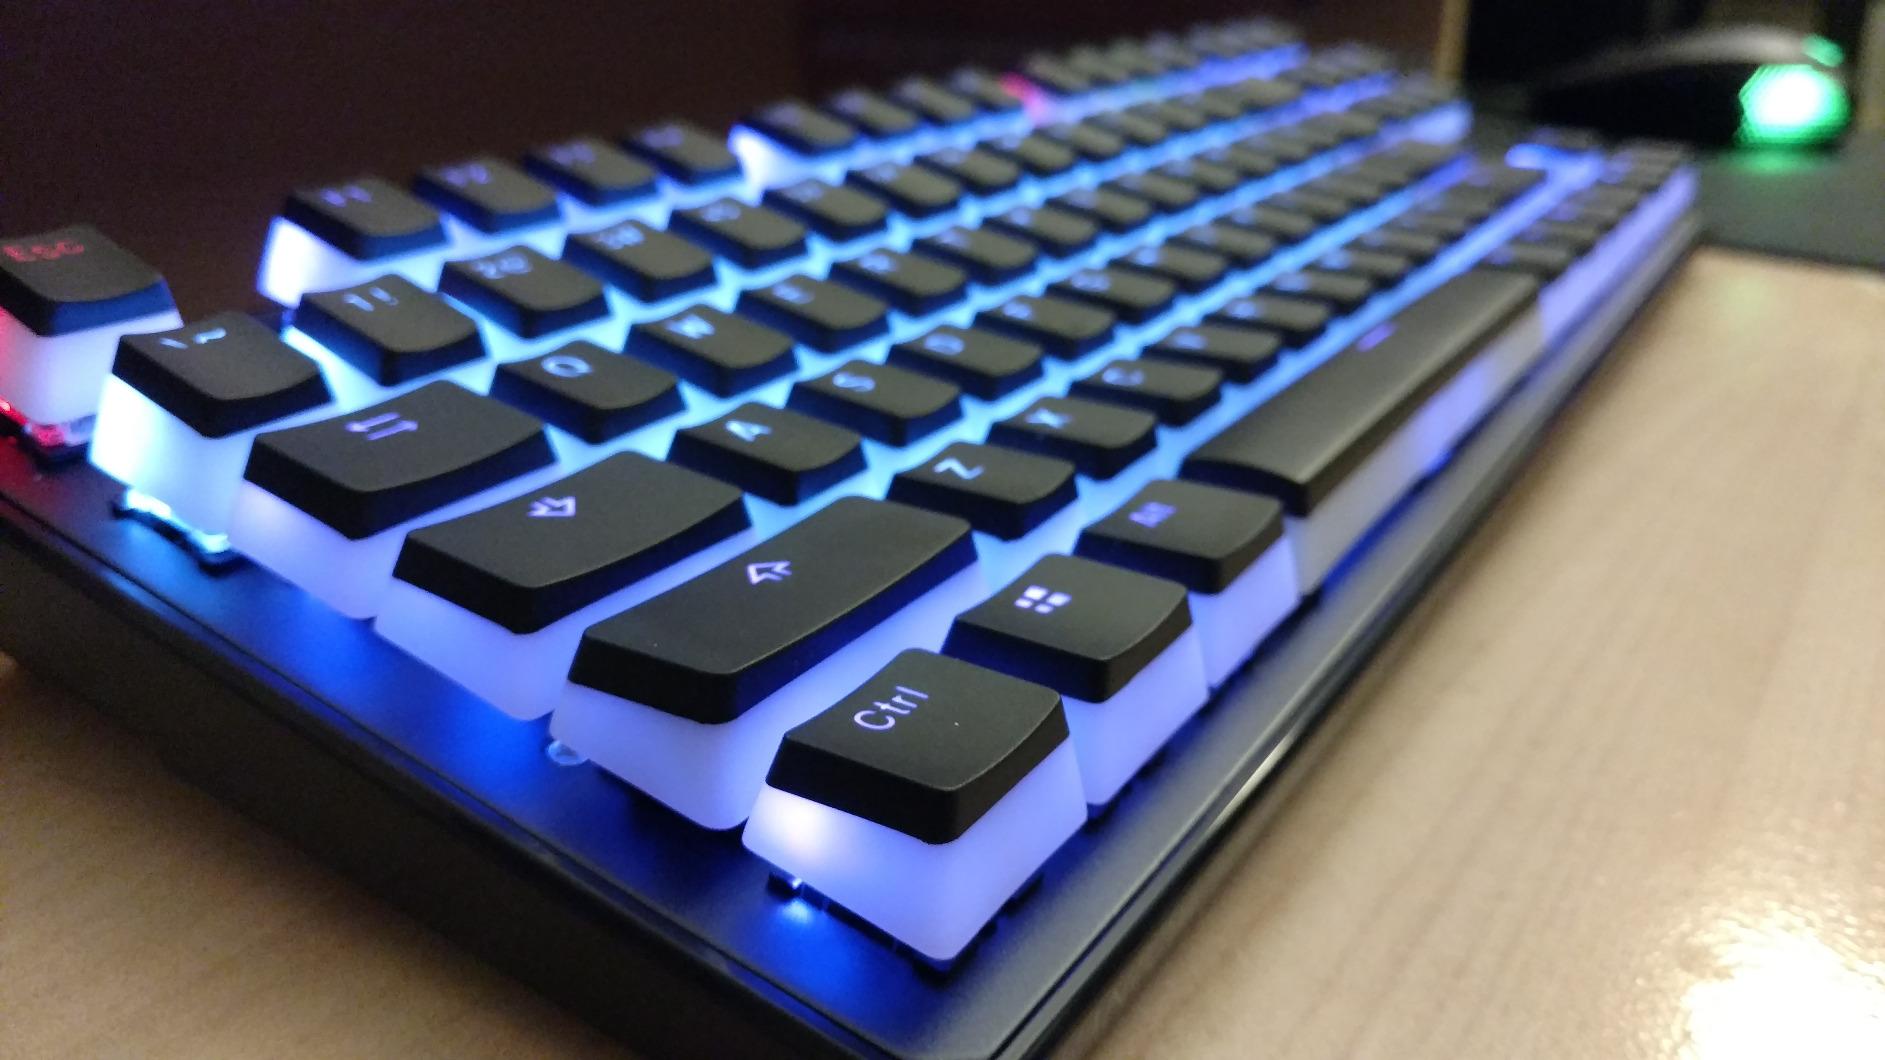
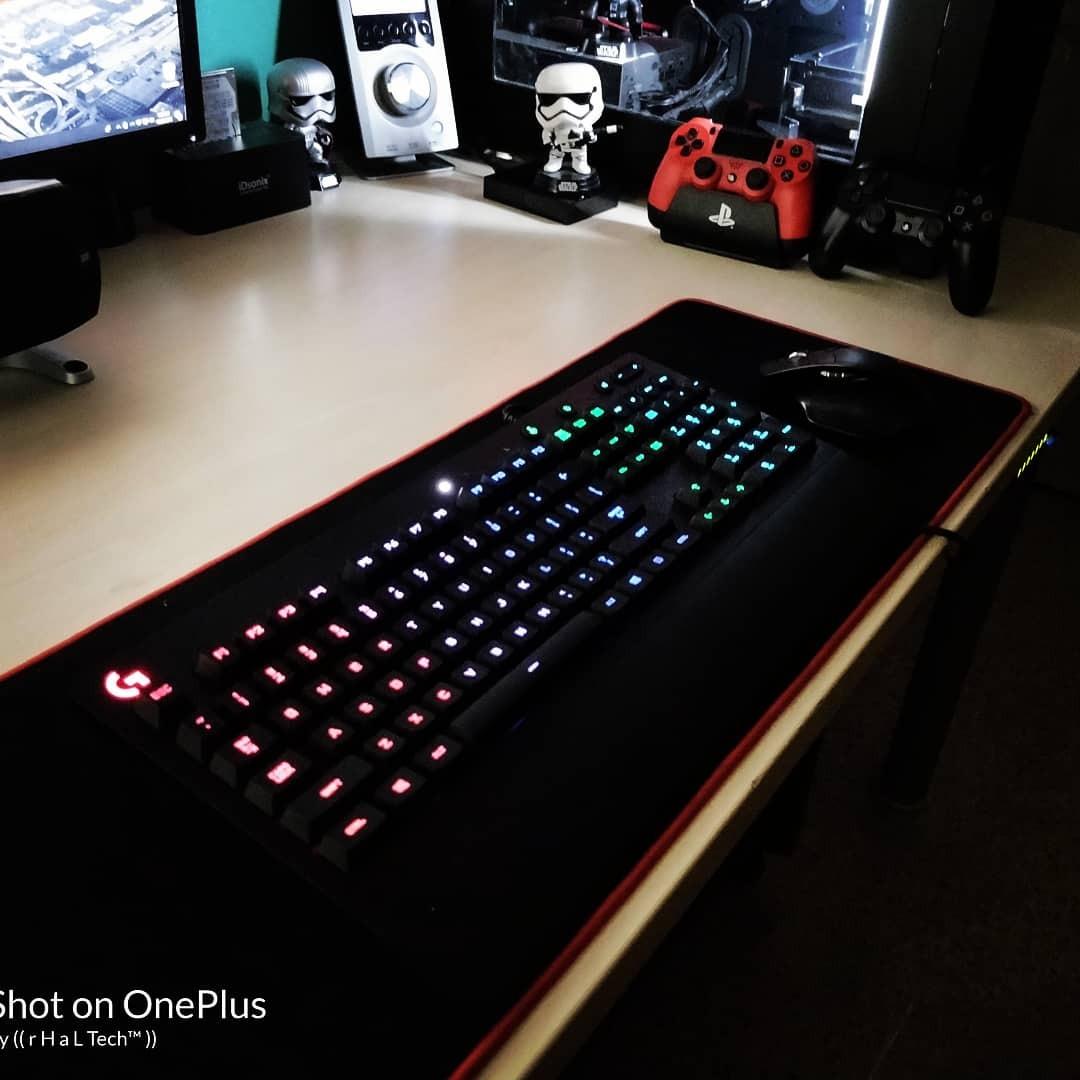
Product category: keyboard
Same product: no